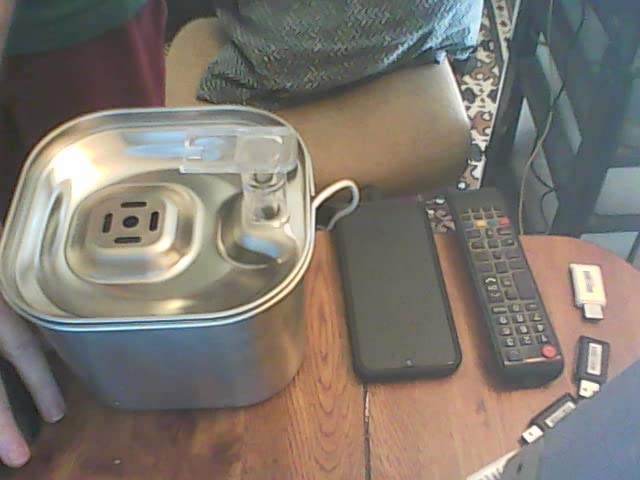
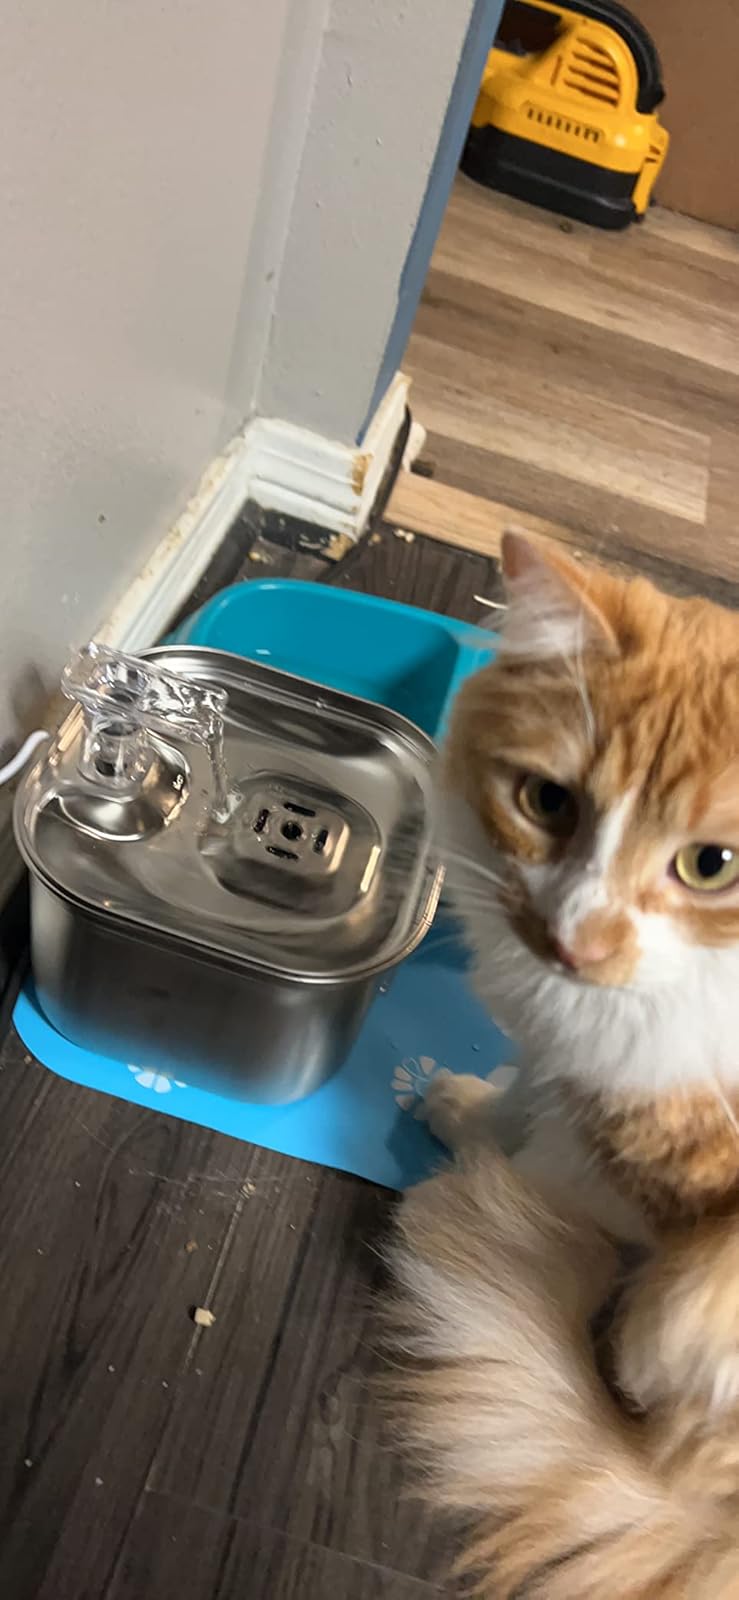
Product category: items_bowl
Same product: yes